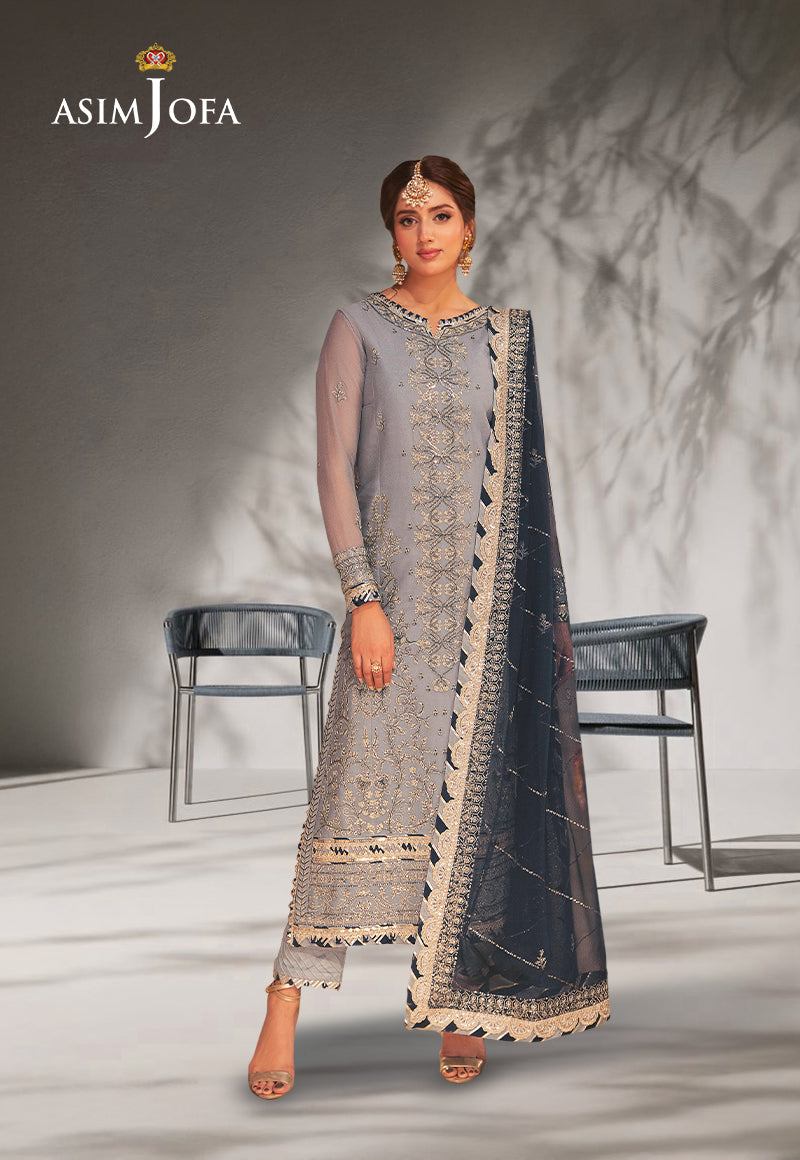
grey beige embroidered net salwar suit